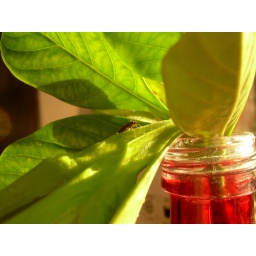
Insect on tree clipping in small red bottle. Different angle.